Commelina communis

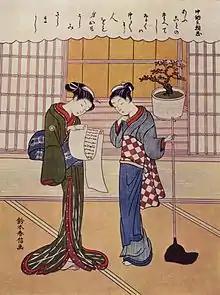
Ukiyo-e woodcut by Suzuki Harunobu; the blue pigment used on the kimono is believed to be "aigami" made from petals of the Asiatic dayflower; the alternative would be "ai" derived from "Polygonum tinctorum"

In China it is used as a medicinal herb with febrifugal, antipyretic, anti-inflammatory, and diuretic effects. Additionally, it is also used for treating sore throats and tonsillitis. Recent pharmacological investigations have revealed that the Asiatic dayflower contains at least five active compounds. One of these, p-hydroxycinnamic acid, shows antibacterial activity, while another, D-mannitol, has an antitussive effect. In China and India the plant is also used as a vegetable and fodder crop.